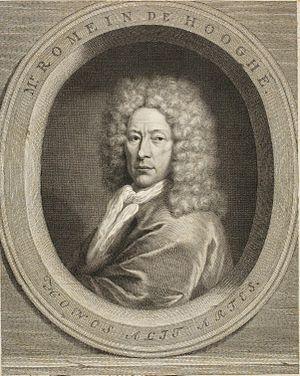
Jacobus Houbraken, également connu comme Jacob Houbraken, né à Dordrecht le 25 décembre 1698 et mort à Amsterdam le 4 novembre 1780, est un graveur néerlandais.
Romeyn de Hooghe est un important et prolifique graveur et caricaturiste néerlandais baroque.